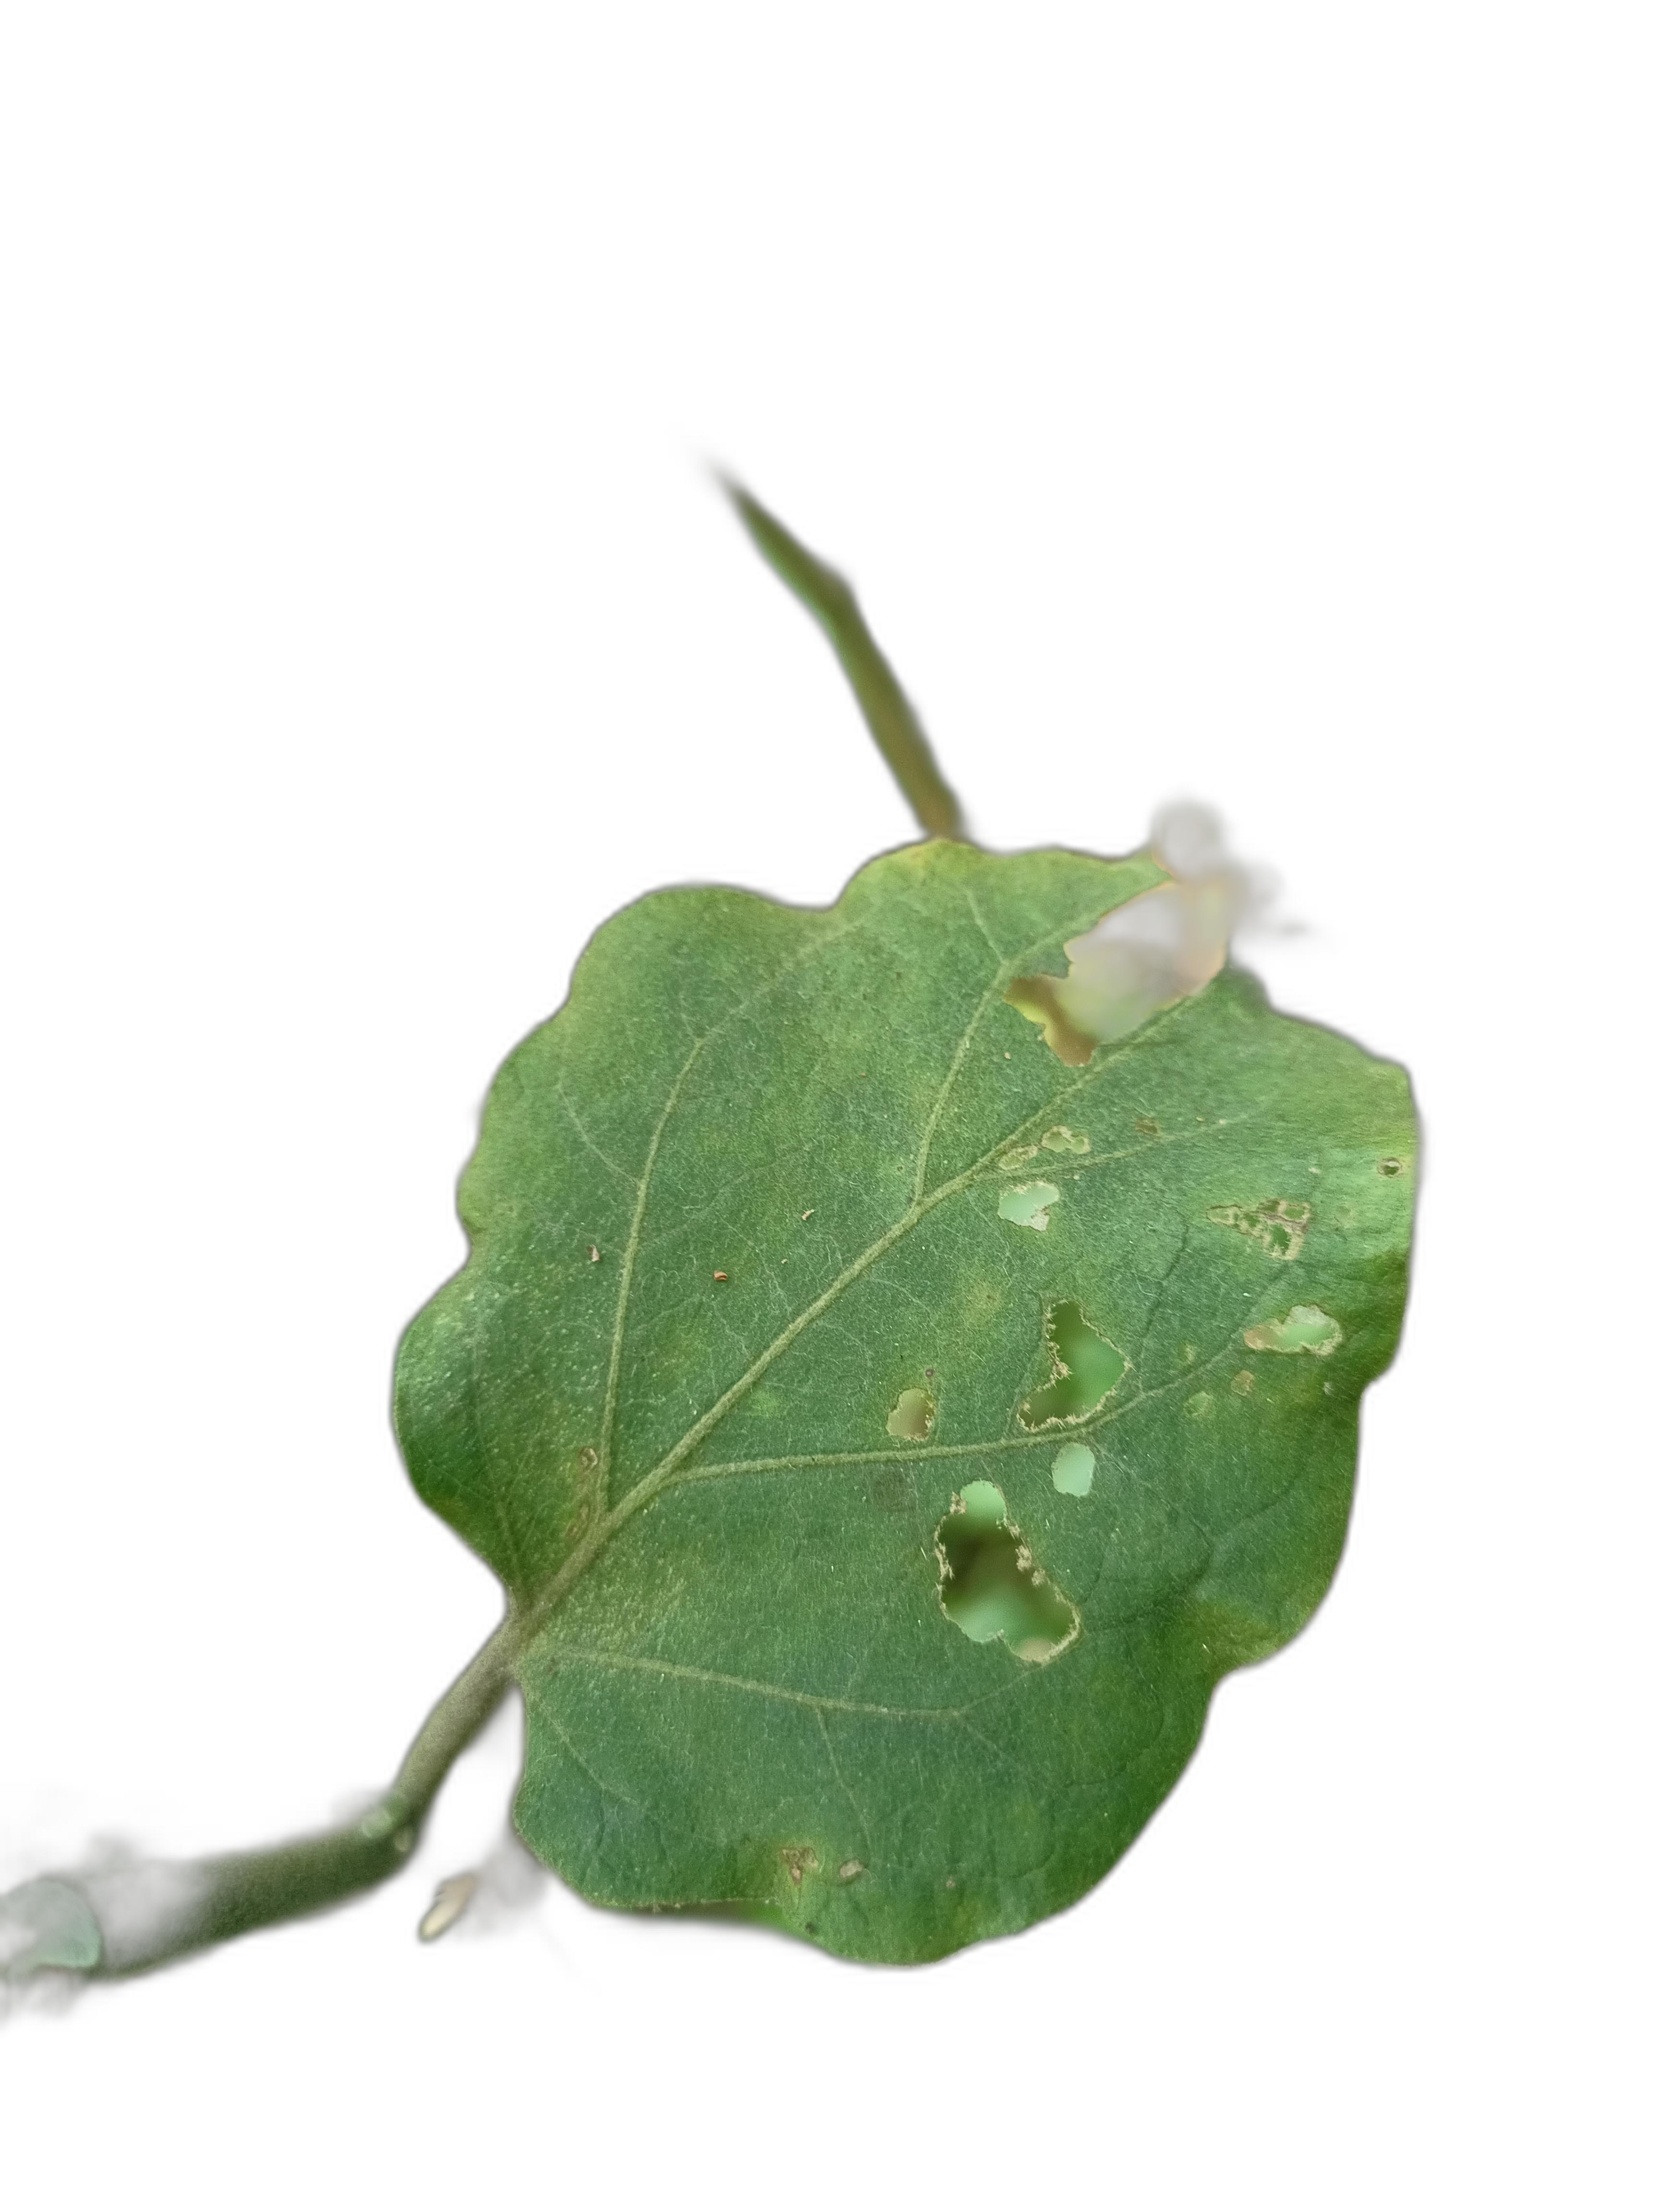
Label: Insect Pest Disease